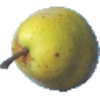
Label: Pear Monster 1